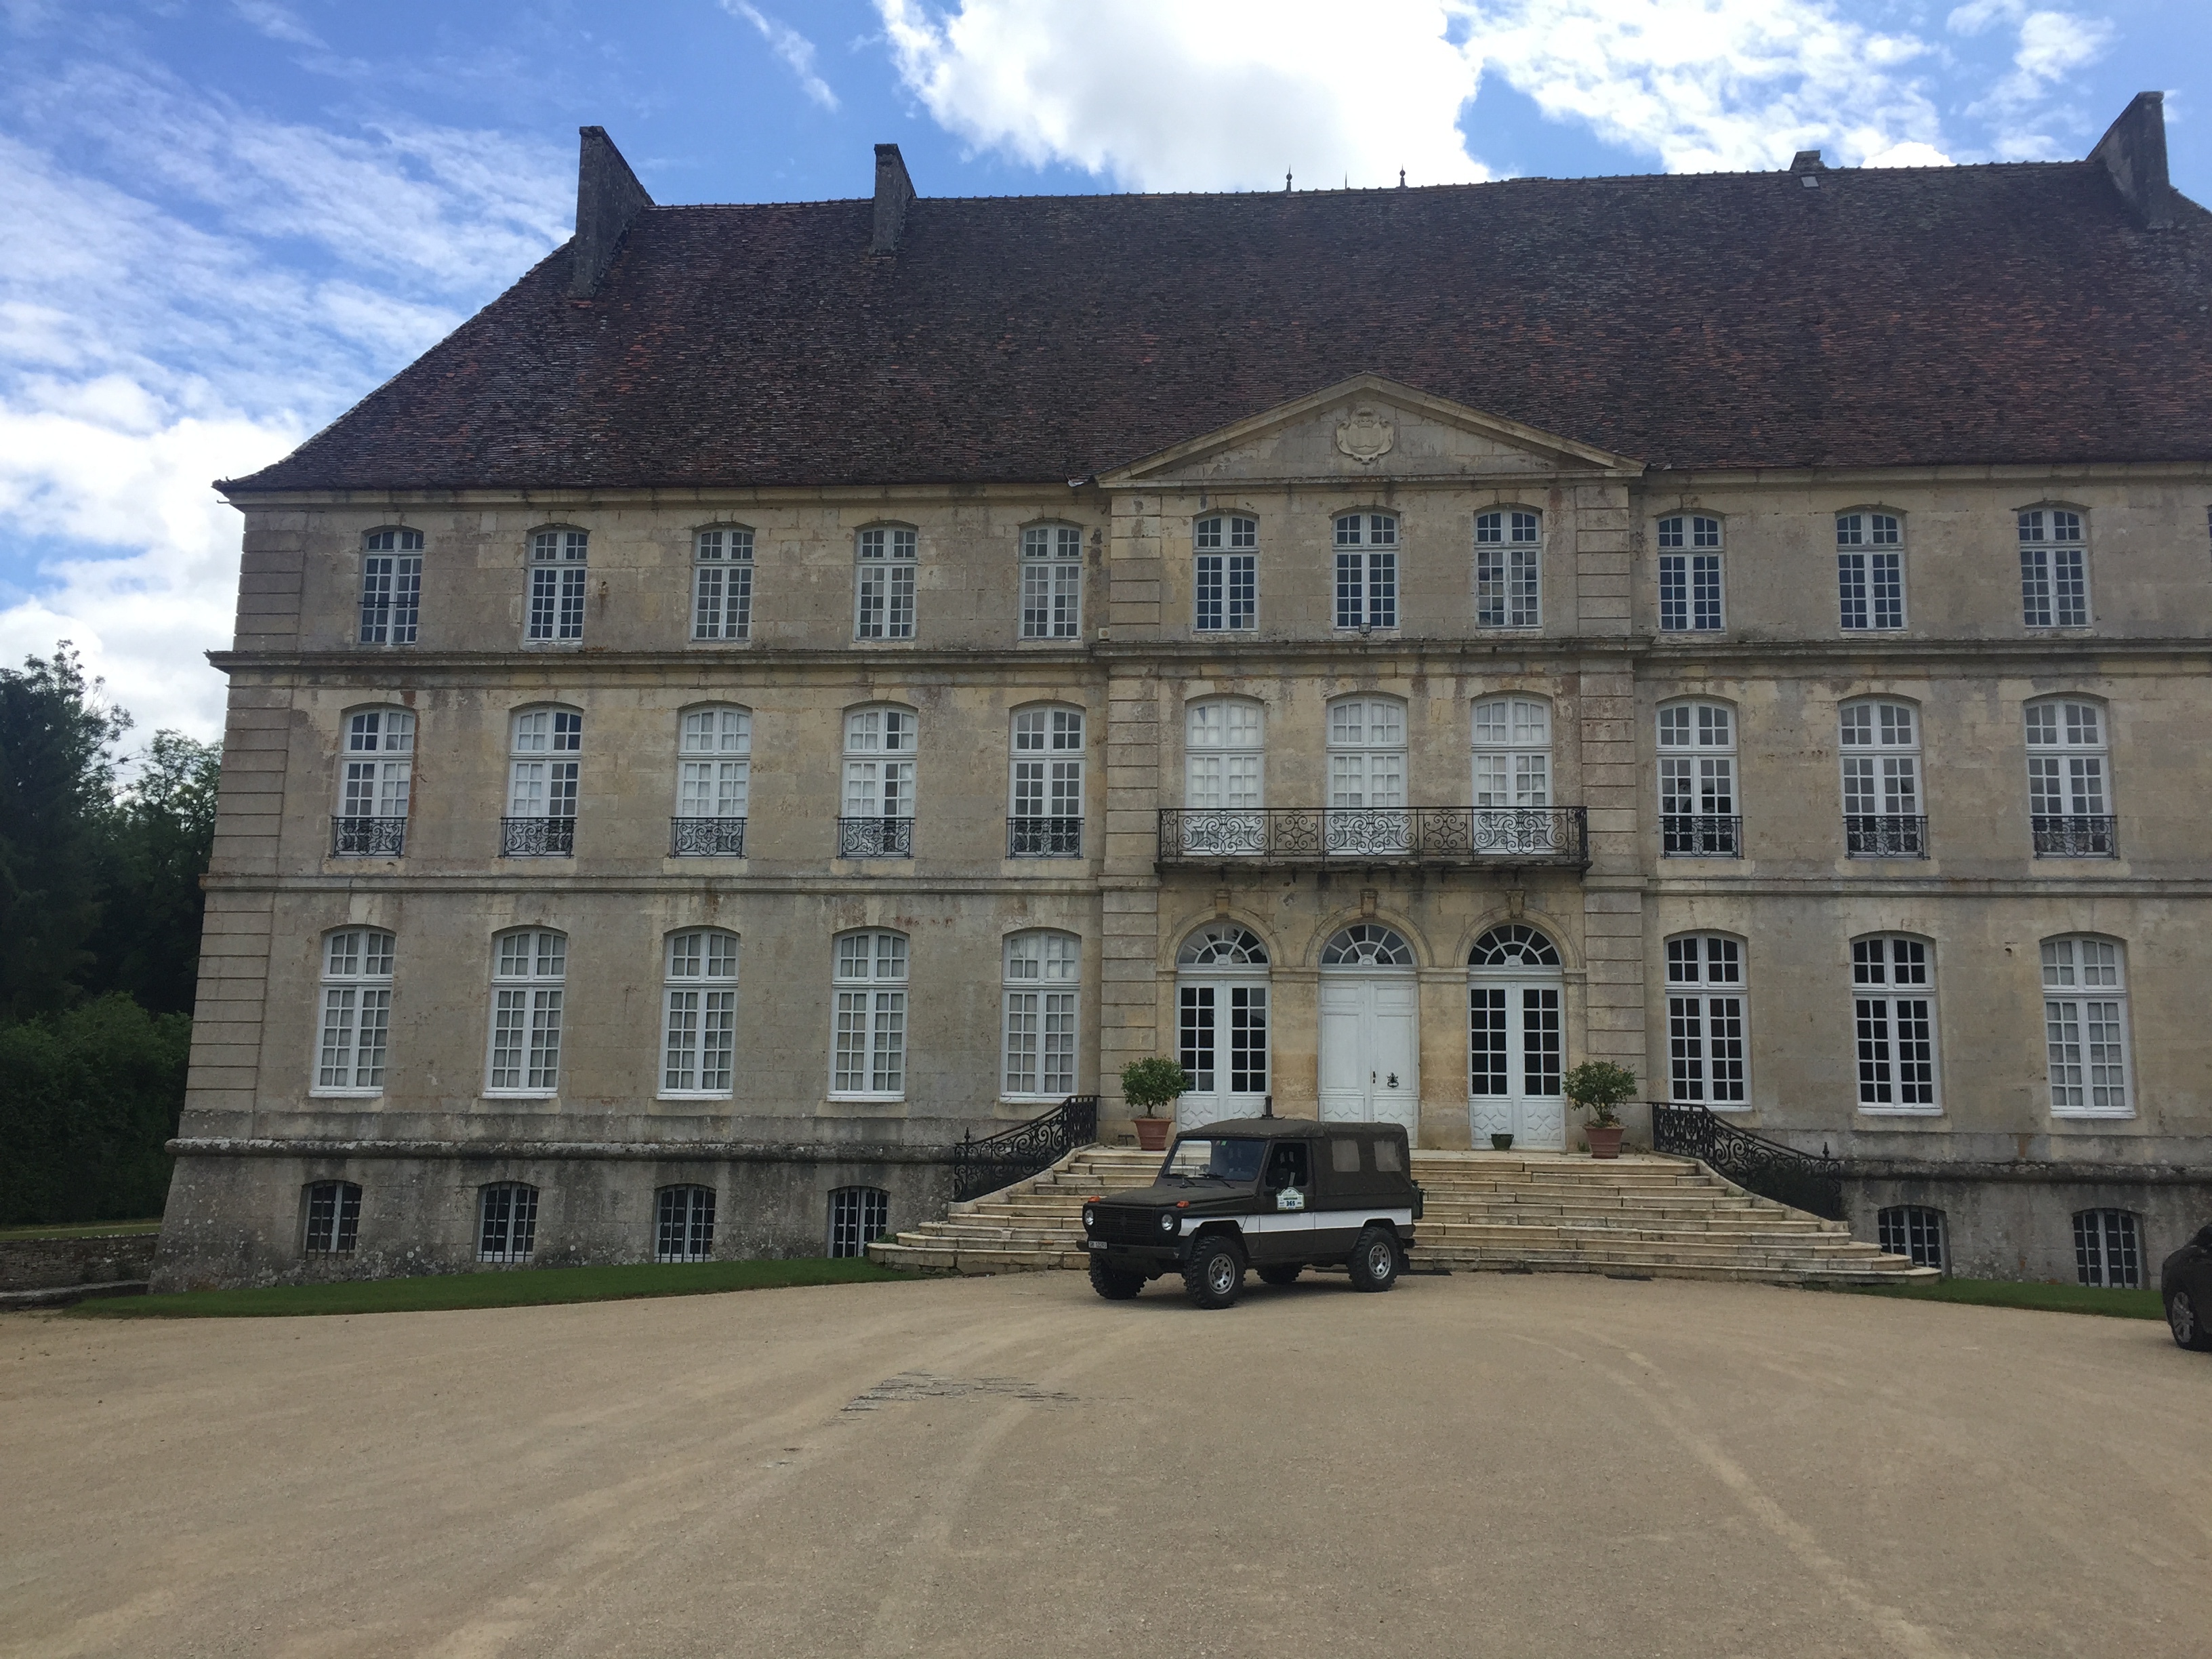
natural, property, building, chateau, estate, manor house, mansion, stately home, house, architecture, historic house, facade, palace, listed building, almshouse, roof, vehicle